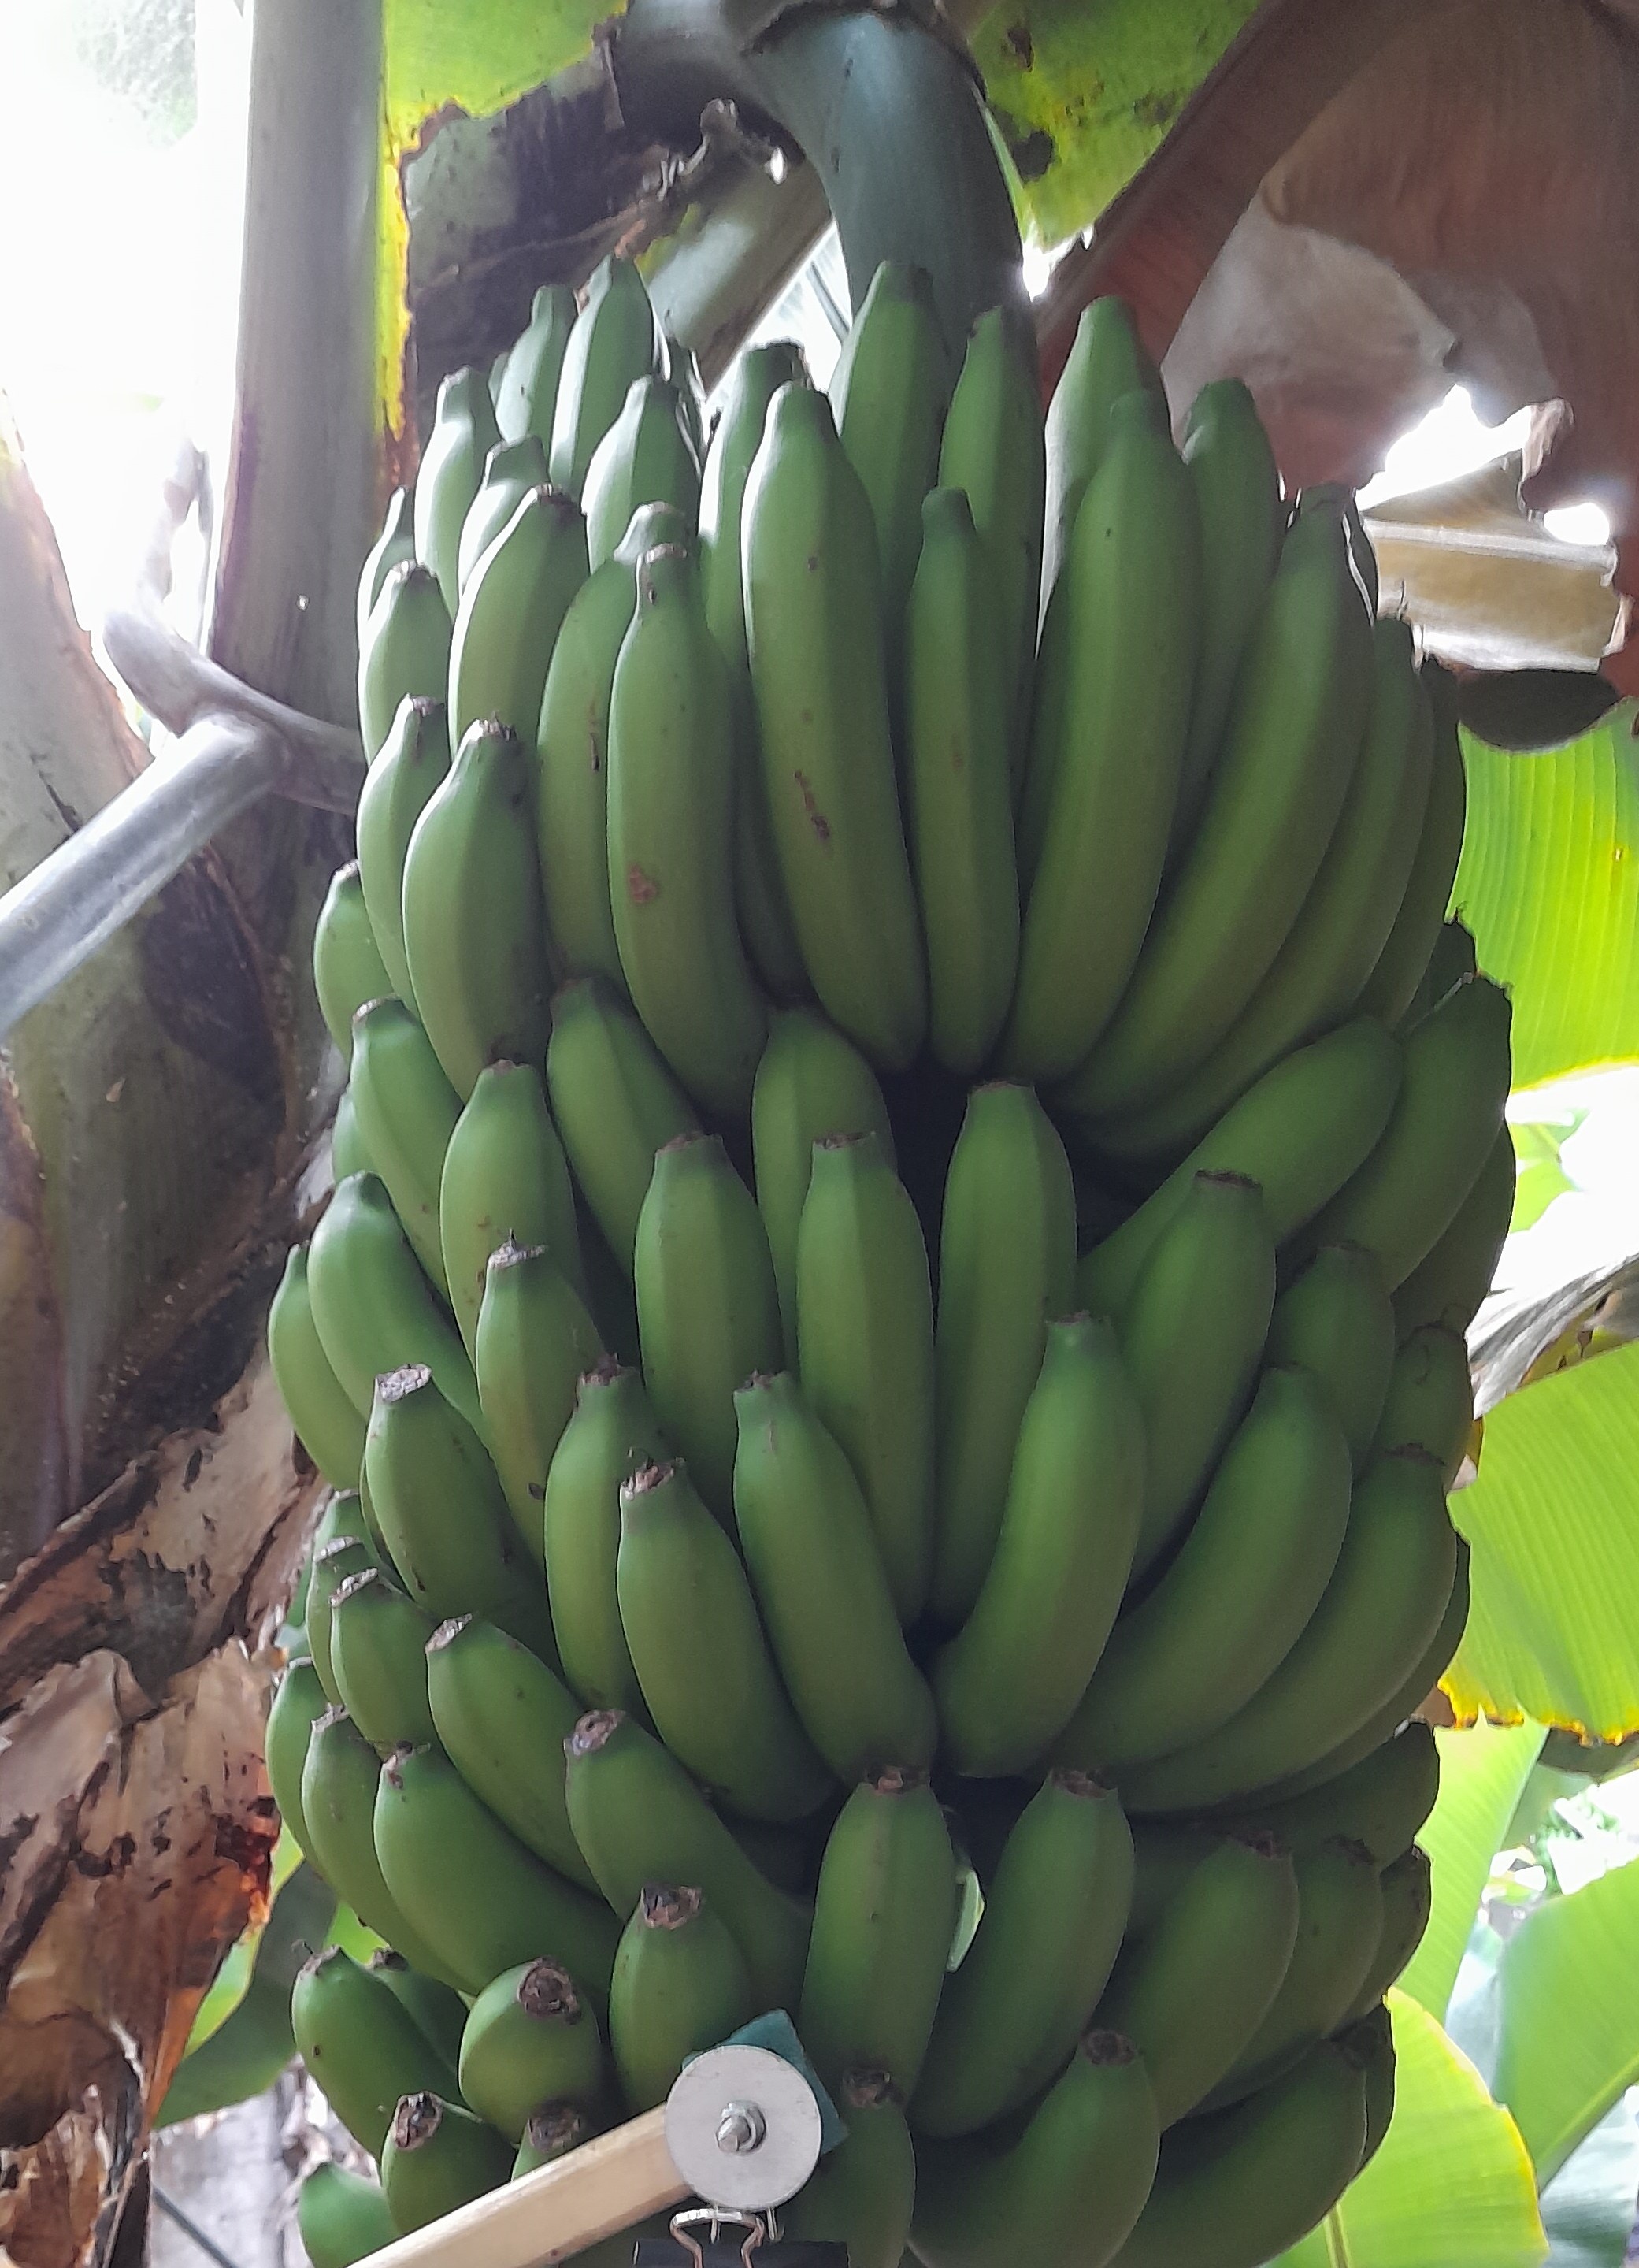
Label: Cut